Chichibu, Saitama

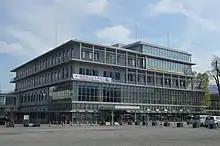
Chichibu City Hall

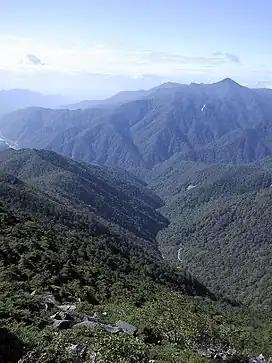
Oku-Chichibu ("Further Chichibu") Mountains

Chichibu is in the westernmost part of Saitama. Unlike other parts of the prefecture, it is largely mountainous and the population is concentrated in river terraces along the Arakawa River. It is Saitama's largest municipality in terms of surface area and shares borders with Tokyo, Yamanashi, Nagano and Gunma Prefectures. A large portion of the city belongs to Chichibu Tama Kai National Park.